StarTAC

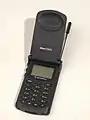
StarTAC 70

In 1999, Motorola released the StarTAC Clip-On Organizer. This is a separate device acting as an electronic address book that attaches to an existing StarTAC unit. Some referred to the combination of the StarTAC and this add-on as a "smartphone".